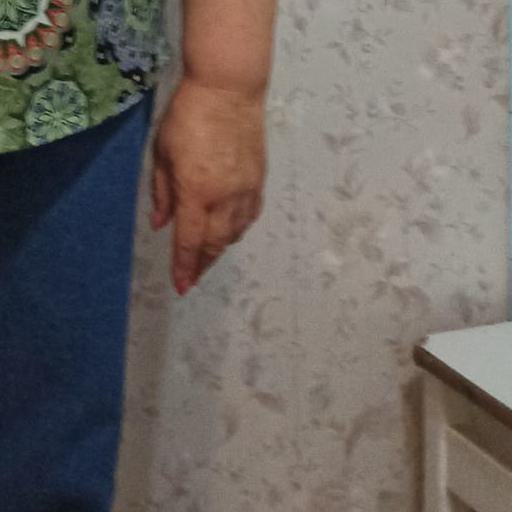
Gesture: no_gesture